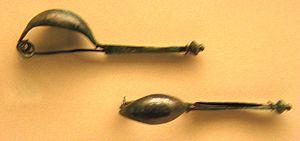
Le Magdalenenberg est une tombe princière de l'Âge du fer qui se trouve à Villingen dans la Forêt-Noire en Allemagne. Avec un volume de 33 000 m³, un diamètre de 102 m et une hauteur actuelle de 6 m 60, c'est le plus grand tumulus de la culture de Hallstatt. Au Moyen Âge, une chapelle dédiée à Ste-Madeleine a été construite à son sommet qui lui a laissé son nom, « la montagne de Madeleine ». Quatre kilomètres plus loin, on a découvert les restes d'un village celtique sur le promontoire du Kapf qui domine le confluent de la Kirnach et de la Brigach. Ce dernier lieu n'a été occupé qu'entre -600 et -550 à cause de ses ressources en fer qui ont été rapidement épuisées.